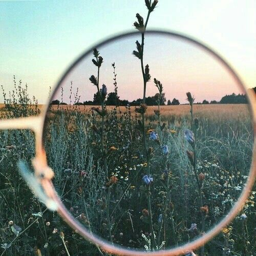
emphasis is a principle being displayed in this image , they used the glasses to create a focal point